Hawkstone Park

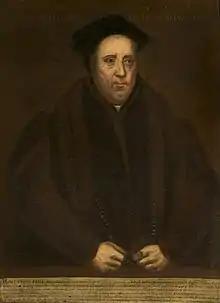

Red Castle, the first castle at Hawkstone Park, was built in 1227 by Henry de Audley (Alditheley), Sheriff of Shropshire and Staffordshire. This Norman enclosure castle was built of sandstone on a natural outcrop of rock, flanked on all sides by wide valleys. The castle has been known by various names: Red Castle; Rubree; Radeclif, Redcliffe, Redde, Castle Rous, and Hawkstone. About the same time (1227-1232) Henry also built Heighley Castle at Madeley, Staffordshire, and made it the family caput. Subsequent generations of Audleys were also known as Lords of Heleigh Castle, and expanded from there. The site of the Red Castle is closed to the public as it is unsafe. It takes up the top of Red Castle Hill (the westerly outcropping hill of the park grounds), a crag overlooking the golf course and Weston to its south east. John Tuchet, 4th Baron Audley (1371–1408) inherited the title via his sister, then survived the uprising of Owain Glyndŵr and the Battle of Shrewsbury in 1403, where he fought against Henry "Hotspur" Percy. His son James Tuchet, 5th Baron Audley (1398–1459) was killed by Sir Roger Kynaston, whilst leading the House of Lancaster at the Battle of Blore Heath in 1459. The Audleys forfeited the title when James Tuchet, 7th Baron Audley (c. 1463–1497) led a rebellion against King Henry VII of England in 1497 and was executed. The Audley title was restored to John Tuchet, 8th Baron Audley in 1512.